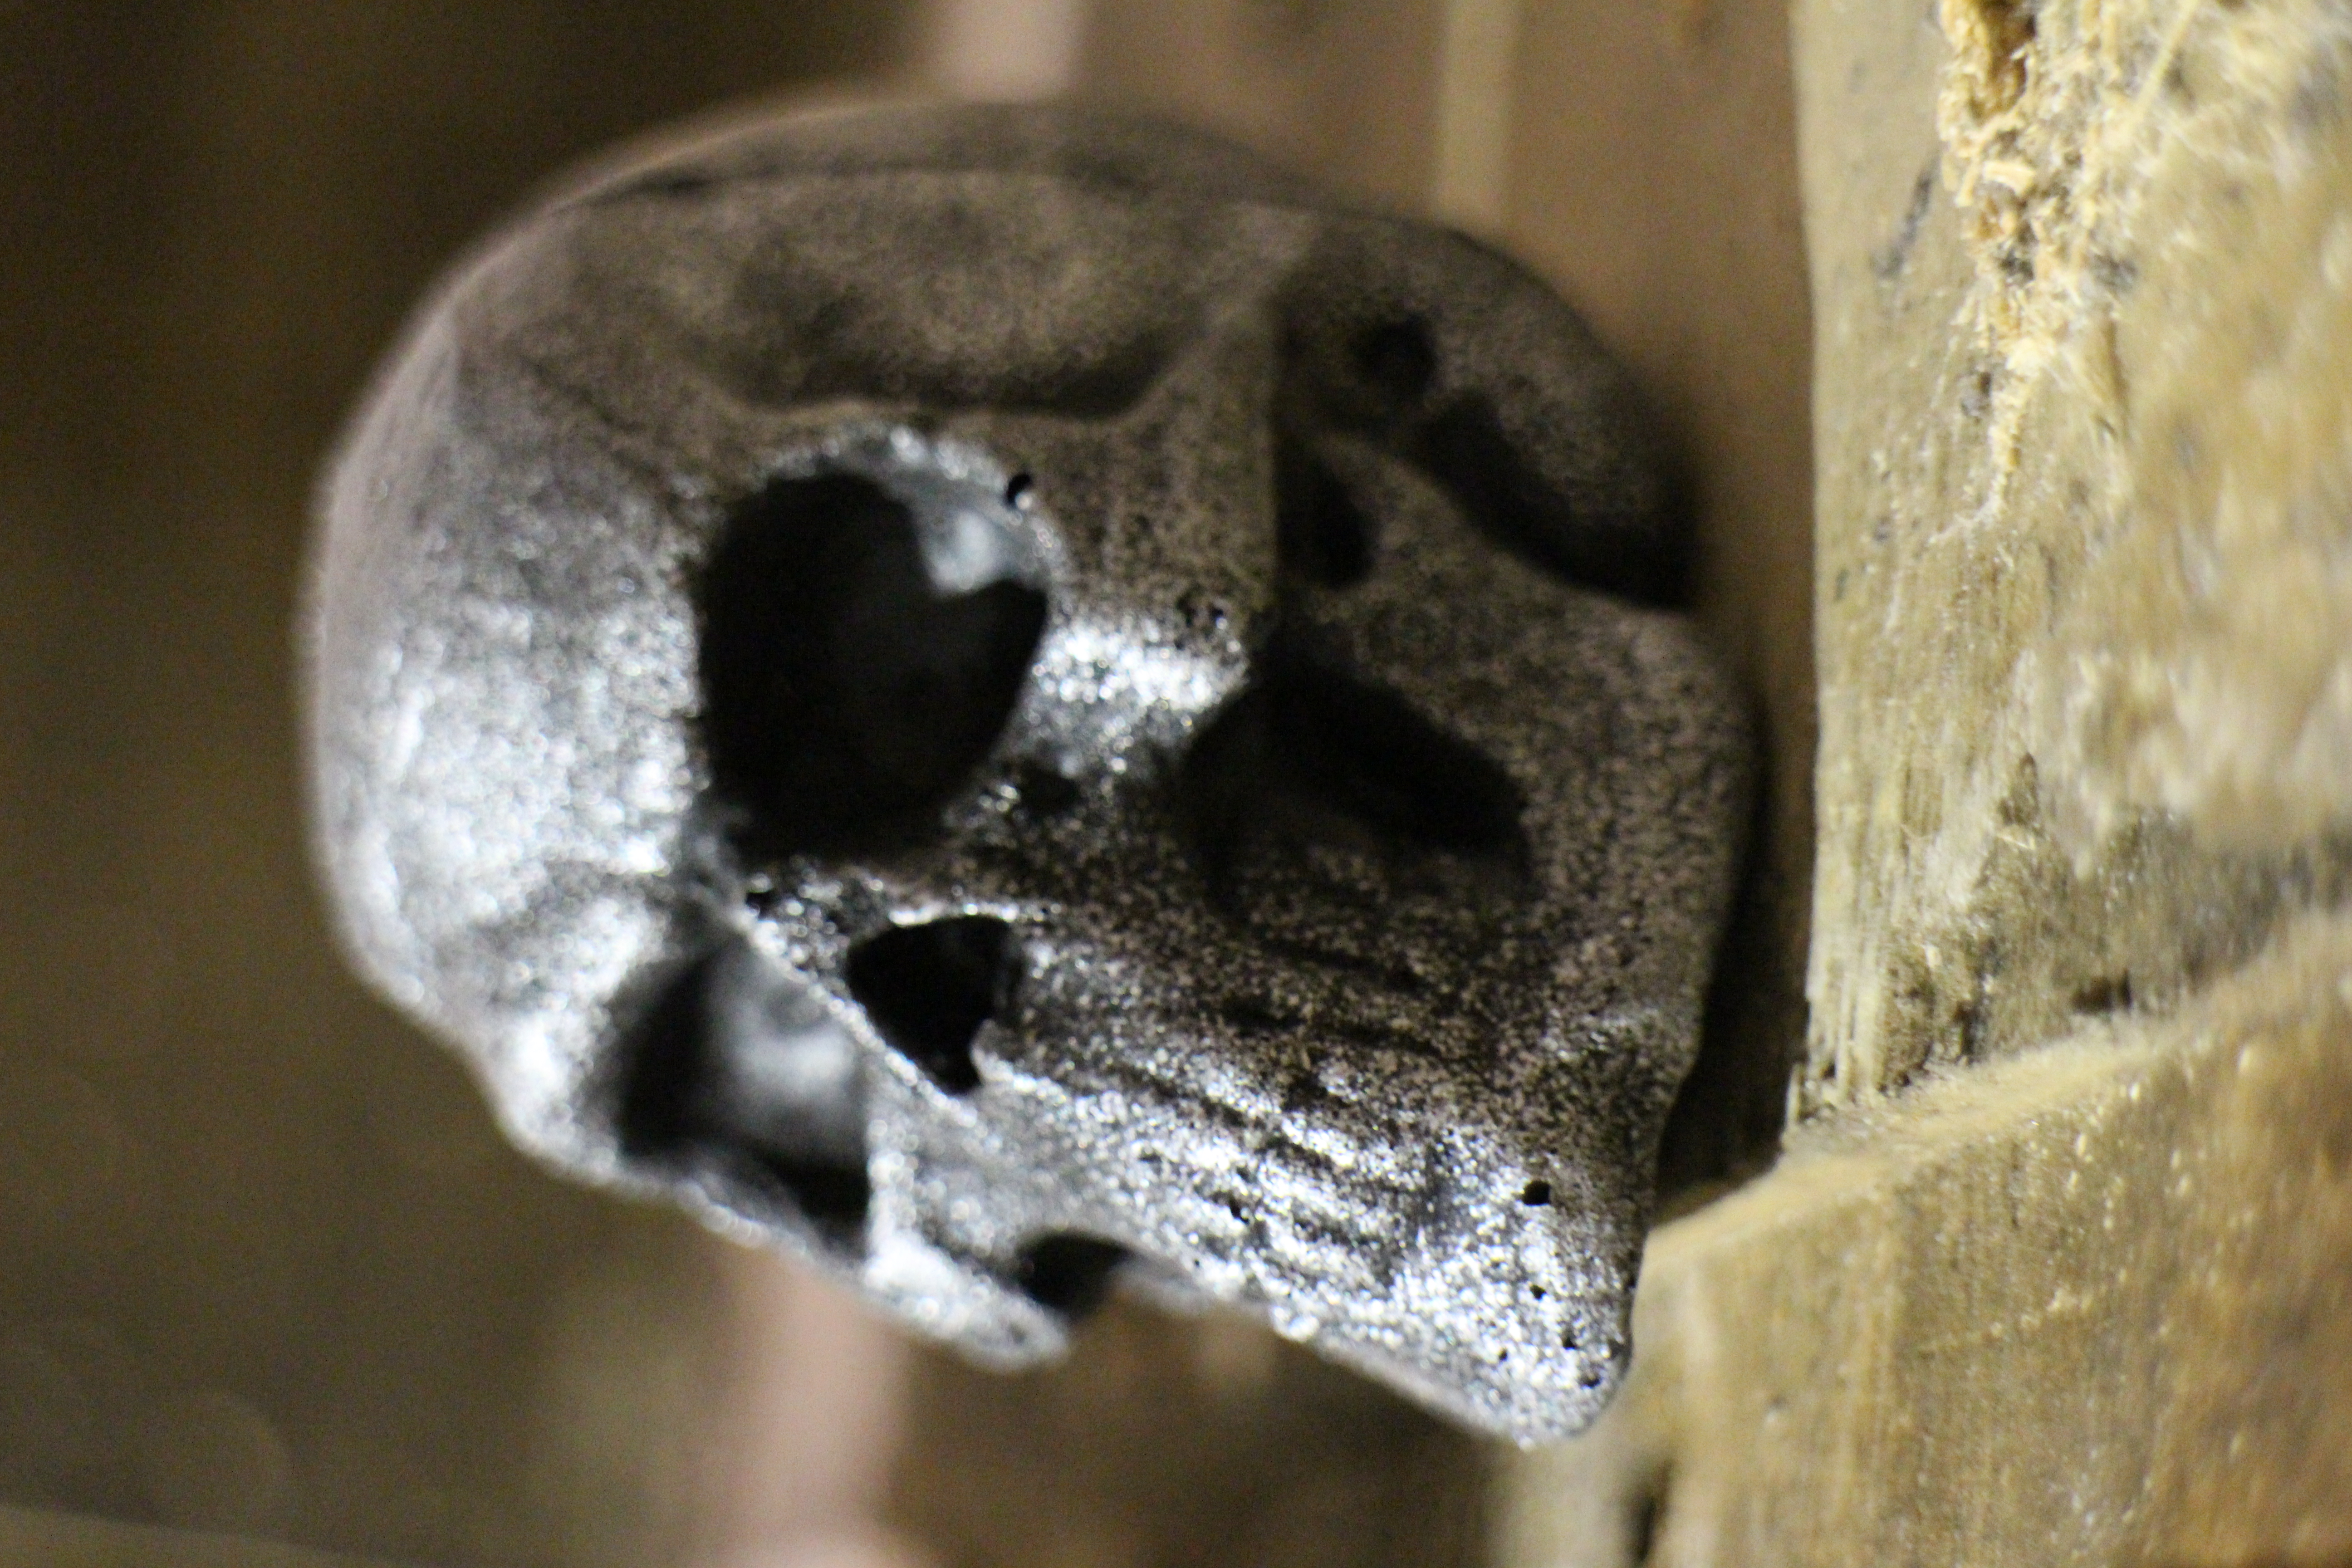
skull, snout, sculpture, bone, art